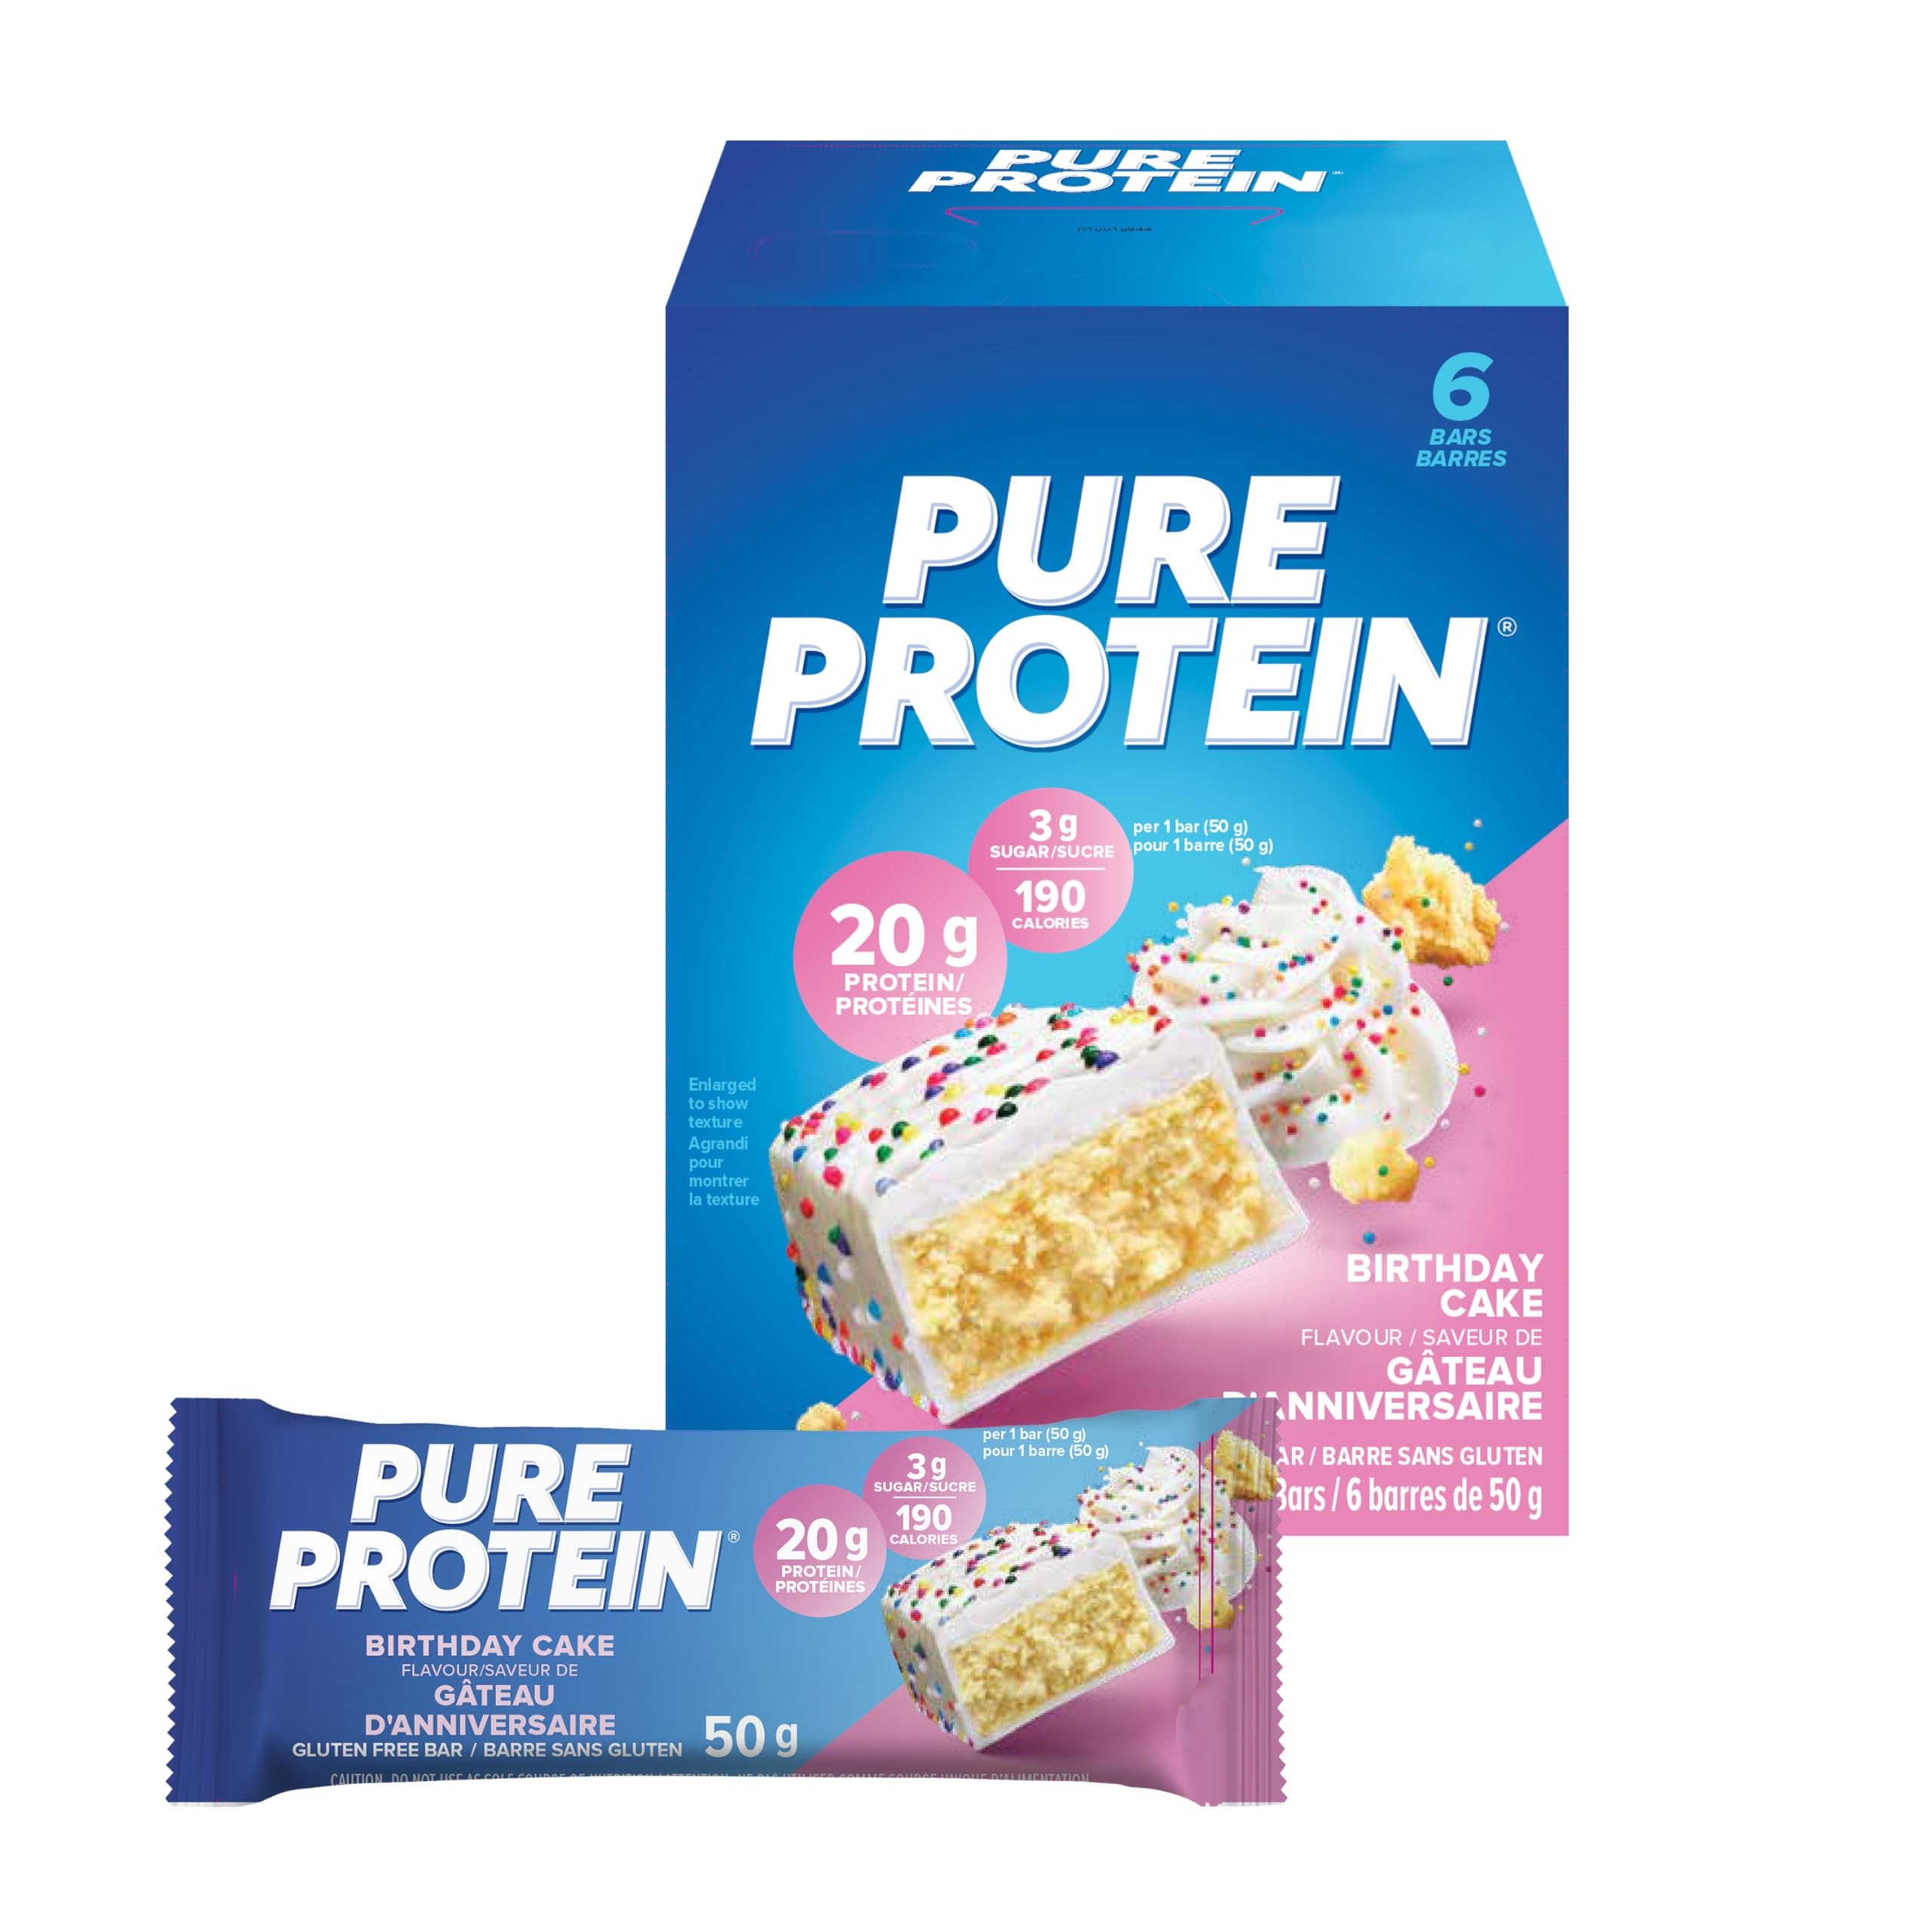
Item Name: Pure Protein Gluten Free Snack Bars, Birthday Cake Flavor, 10.56 Ounce, 1.8 Ounce Bars, 6 Count
Value: 10.56
Unit: Ounce

Price: 28.23